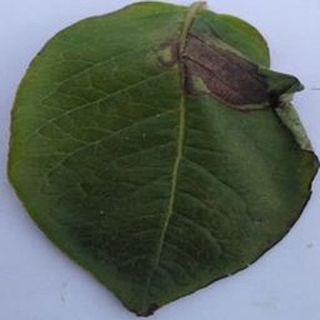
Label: potato_late_blight